Waheeda Rehman

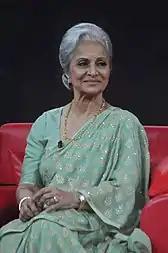

Initially, Rehman was supposed to play the role of her frequent co-star Amitabh Bachchan's mother in Karan Johar's ensemble family drama "Kabhi Khushi Kabhie Gham..." (2001). However, after having shot a few scenes, she dropped out of the film due to her husband's death in November 2000; subsequently, her role was then played by Achala Sachdev. In recent years, she has played motherly roles in "Om Jai Jagadish" (2002), "Water" (2005), "15 Park Avenue" (2005), "Rang De Basanti" (2006) and "Delhi 6" (2009), all of which earned her critical acclaim.